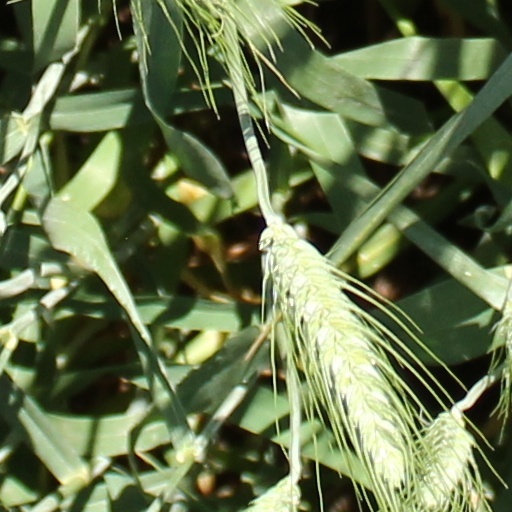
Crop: wheat